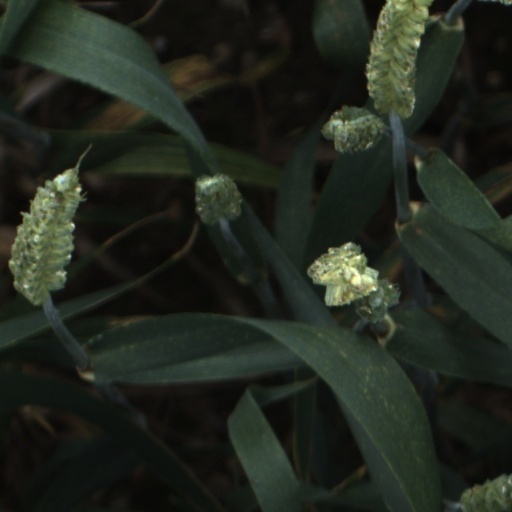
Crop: wheat